Vallourec

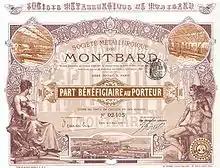
Part Beneficiaire of Soc. Metallurgique de Montbard S.A. from 2 March 1899

Vallourec's history started near the end of 19th century, after the Mannesmann's brothers discovered a process for rolling seamless steel tubes in Germany. French manufacturers then began to adopt this same method, as well as construct many industrial sites in Northern France and the Burgundy (Bourgogne) region. La Société Française des Corps Creux, located in Montbard, which was renamed Société Métallurgique de Montbard and listed on the Paris Stock Exchange in 1899, is one of the historic cornerstones of Vallourec. In 1907, Société Métallurgique de Montbard acquired a company in Aulnoye and changed its name to Société Montbard-Aulnoye.